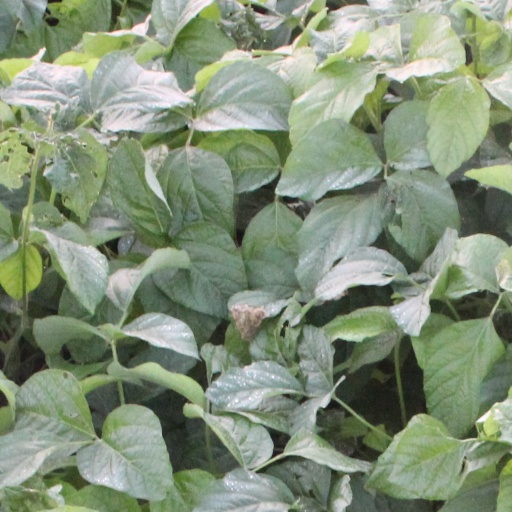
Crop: soybean